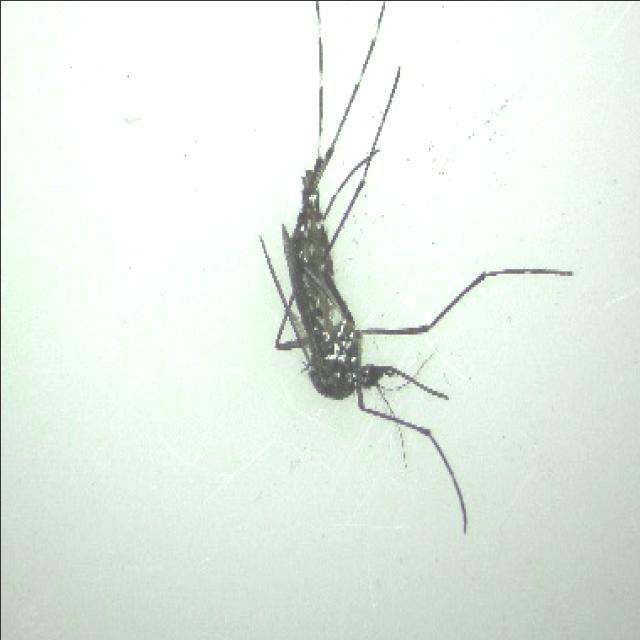
Species: aedes_albopictus